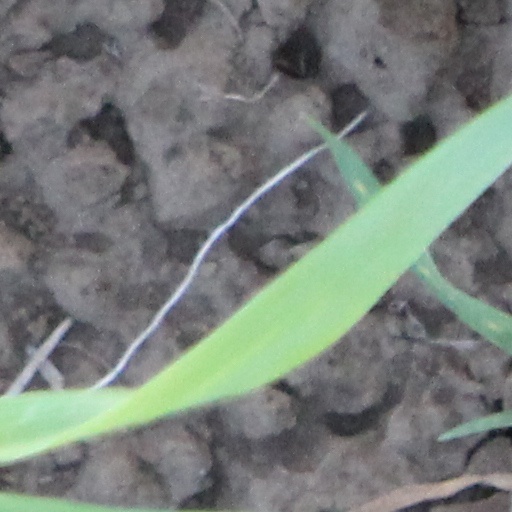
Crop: wheat